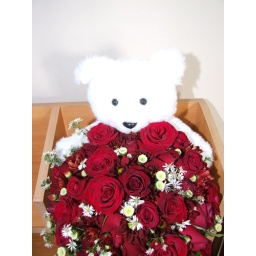
Romantic Red Roses with a cute Teddy Bear arrangement handed over in person by my friend during winter in USA